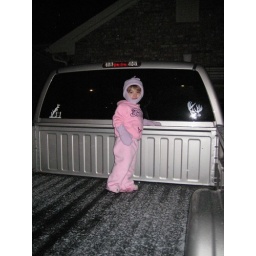
Snow in the truck bed